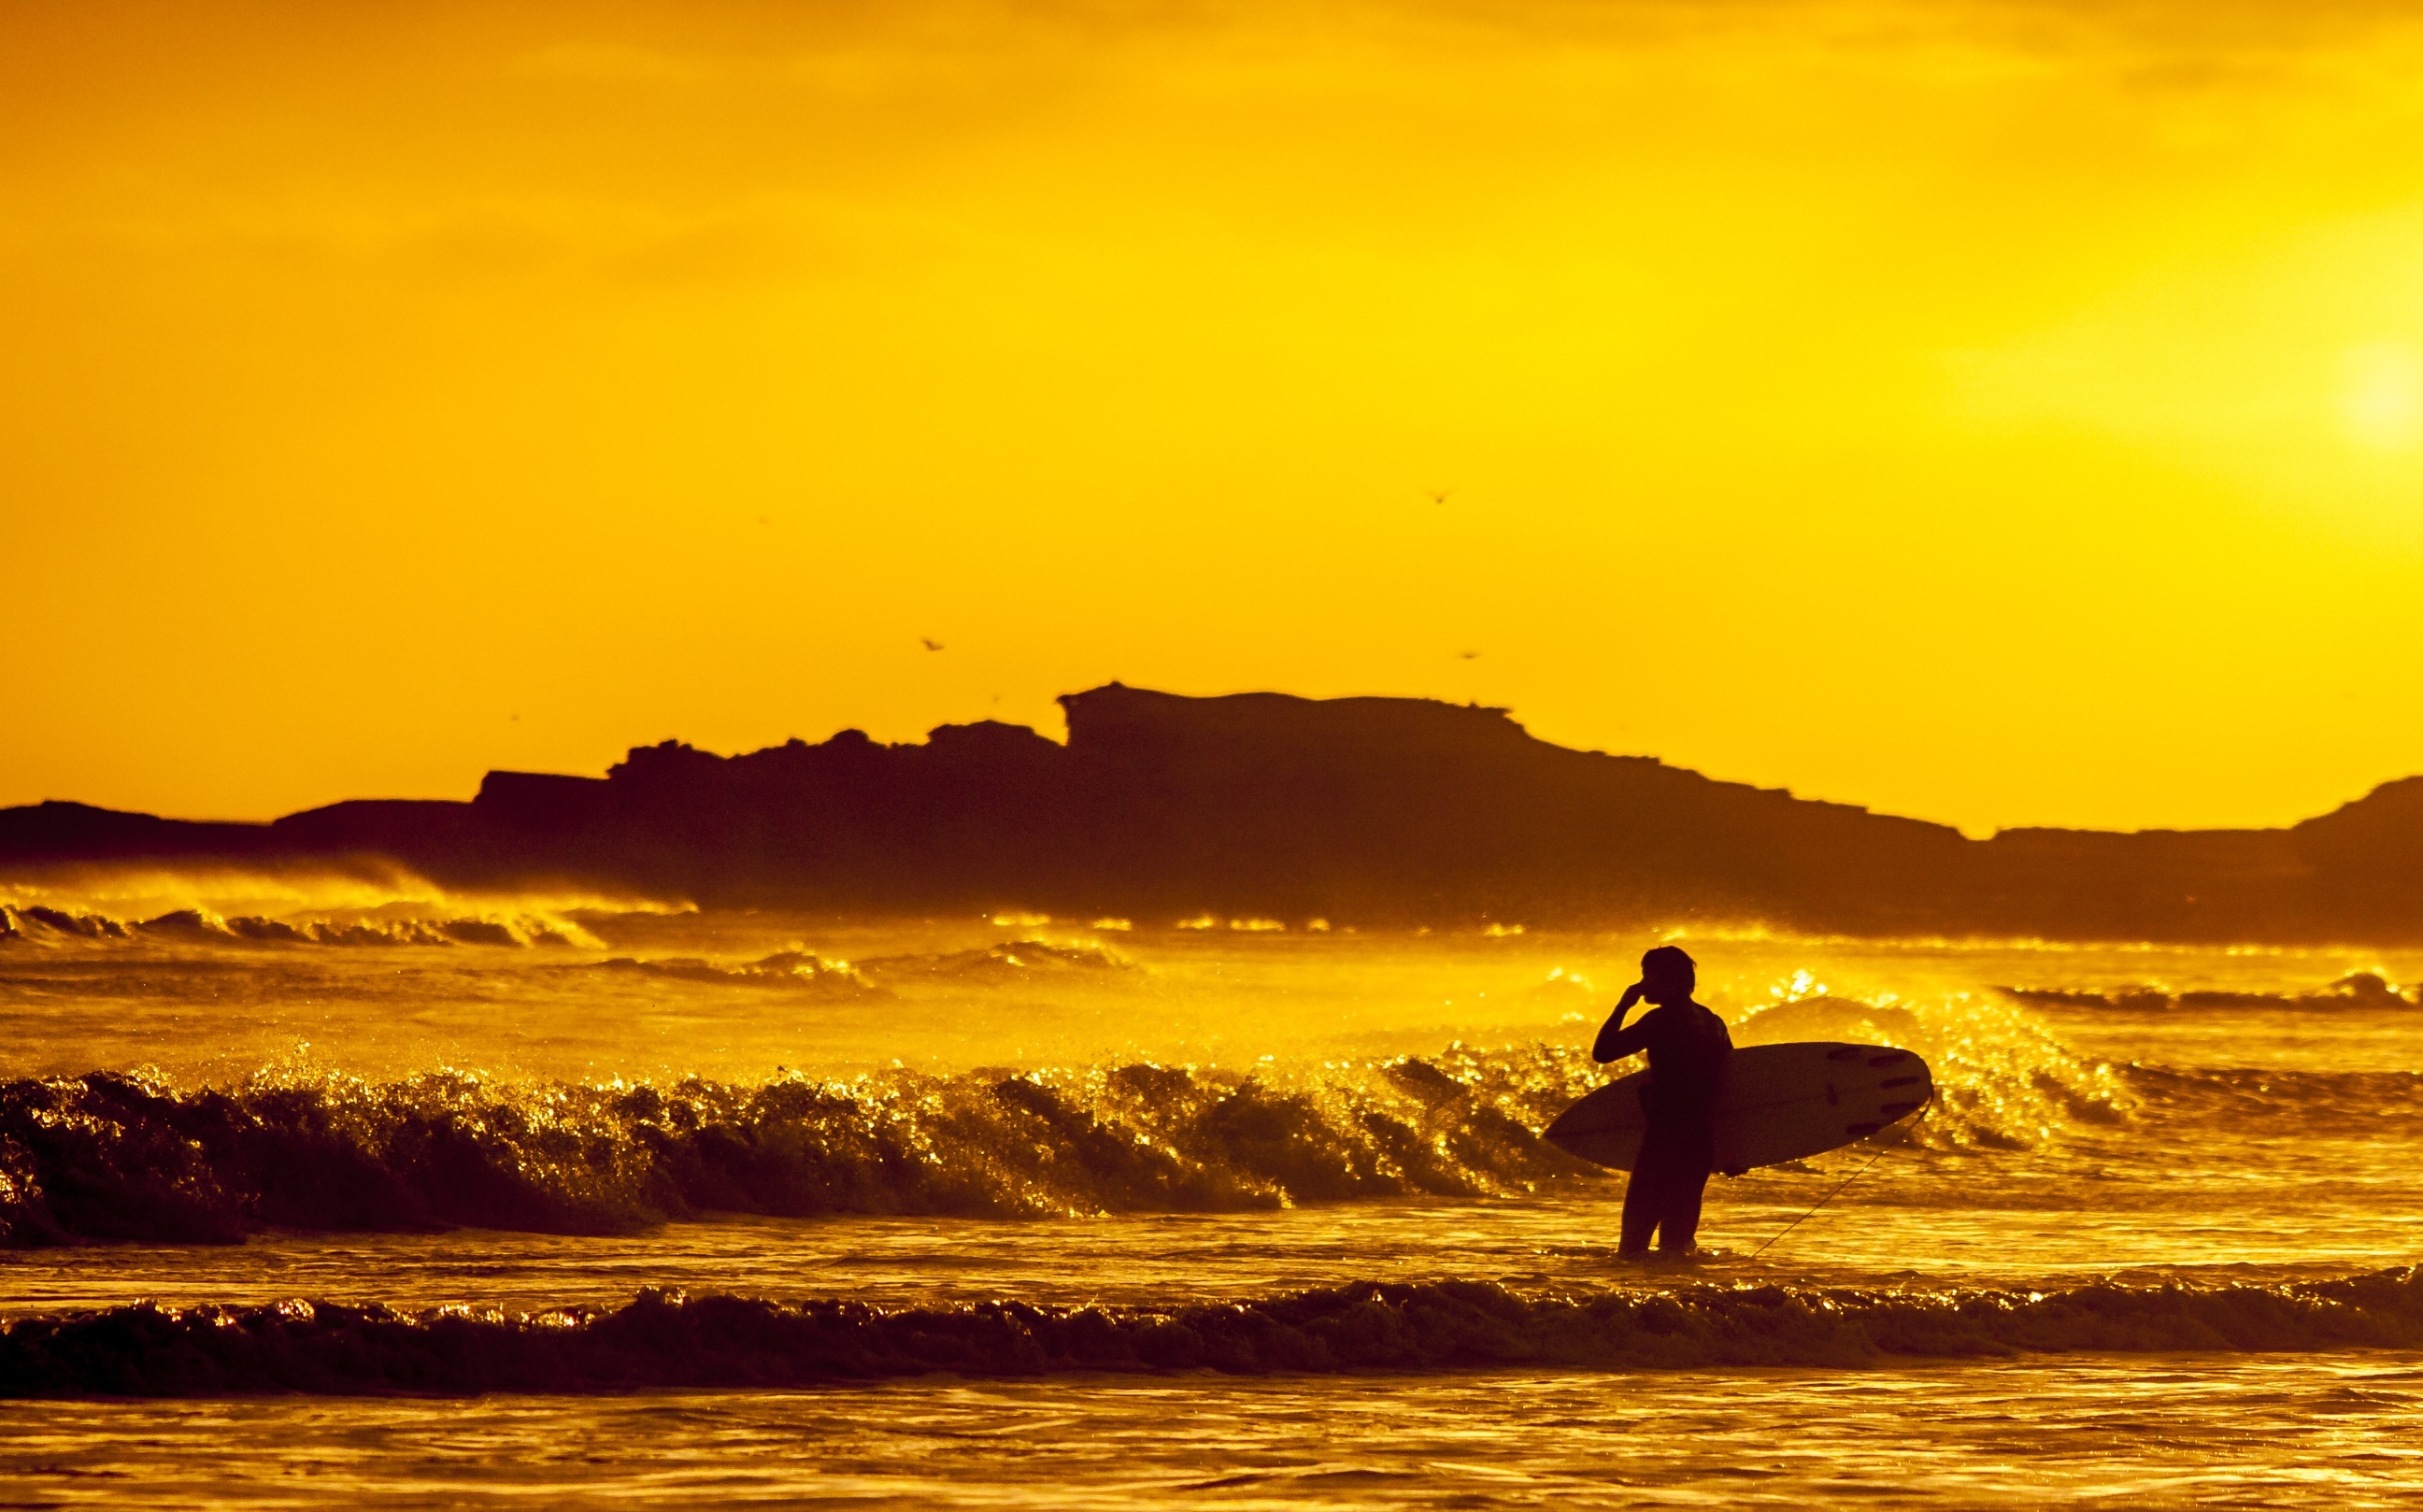
beach, sea, coast, water, nature, ocean, horizon, silhouette, person, sunrise, sunset, sport, sunlight, morning, shore, wave, dawn, surfer, recreation, dusk, evening, surf, surfing, waves, afterglow, wind wave